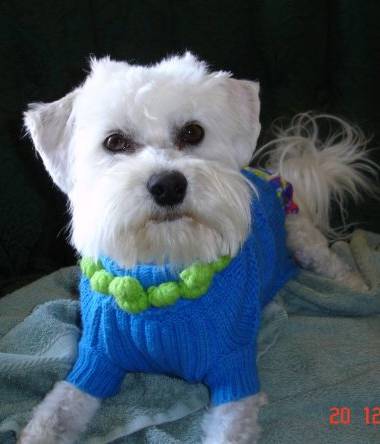
Label: dog